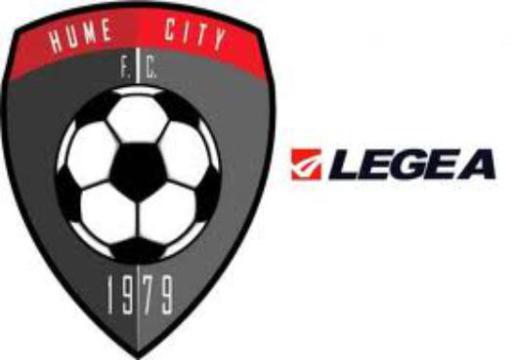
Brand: legea-2
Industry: Sports